St. James Park (San Jose)

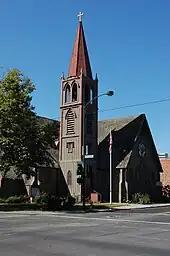
Trinity Episcopal Cathedral, 81 N 2nd

The William McKinley statue was placed on its base in December 1902. On February 21, 1903, the statue was unveiled on the site where the president had spoken to the public during his visit to the city in May 1901. The standing bronze sculpture, mounted on a granite pedestal, was executed by Rupert Schmid at a cost of , paid through private donations. A brass cannon is at the foot of the McKinley monument; it has been the site of vigilante justice, including a 1918 incident in which George Koetzer, a brewery employee, was accused of making pro-German remarks by the Knights of Liberty, for which he was tarred and feathered, then chained to the cannon.